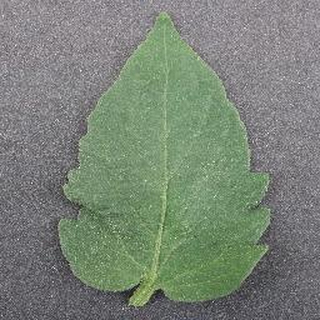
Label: healthy_tomato